Augusto Nunes

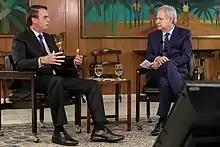
Augusto Nunes (right) interviewing Brazilian president Jair Bolsonaro (left).

He was the main interviewer of the Roda Viva program between 2010 and 2014.